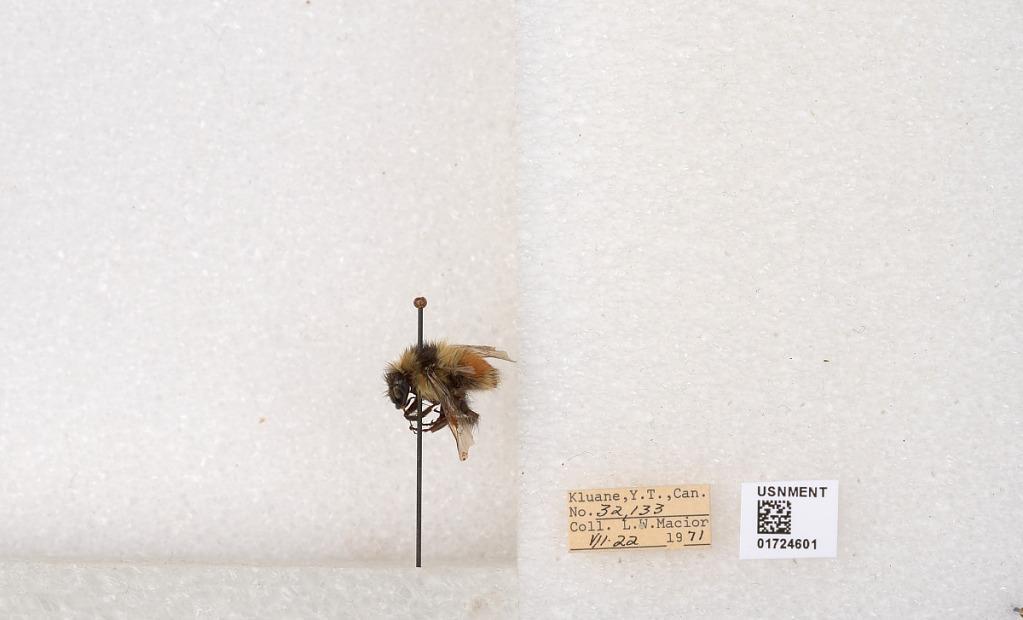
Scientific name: Bombus (Pyrobombus) sylvicola Kirby
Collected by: L. Macior
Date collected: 1971-7-22
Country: Canada
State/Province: Yukon Territory
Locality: Kluane National Park and Reserve
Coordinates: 60.7493, -139.504